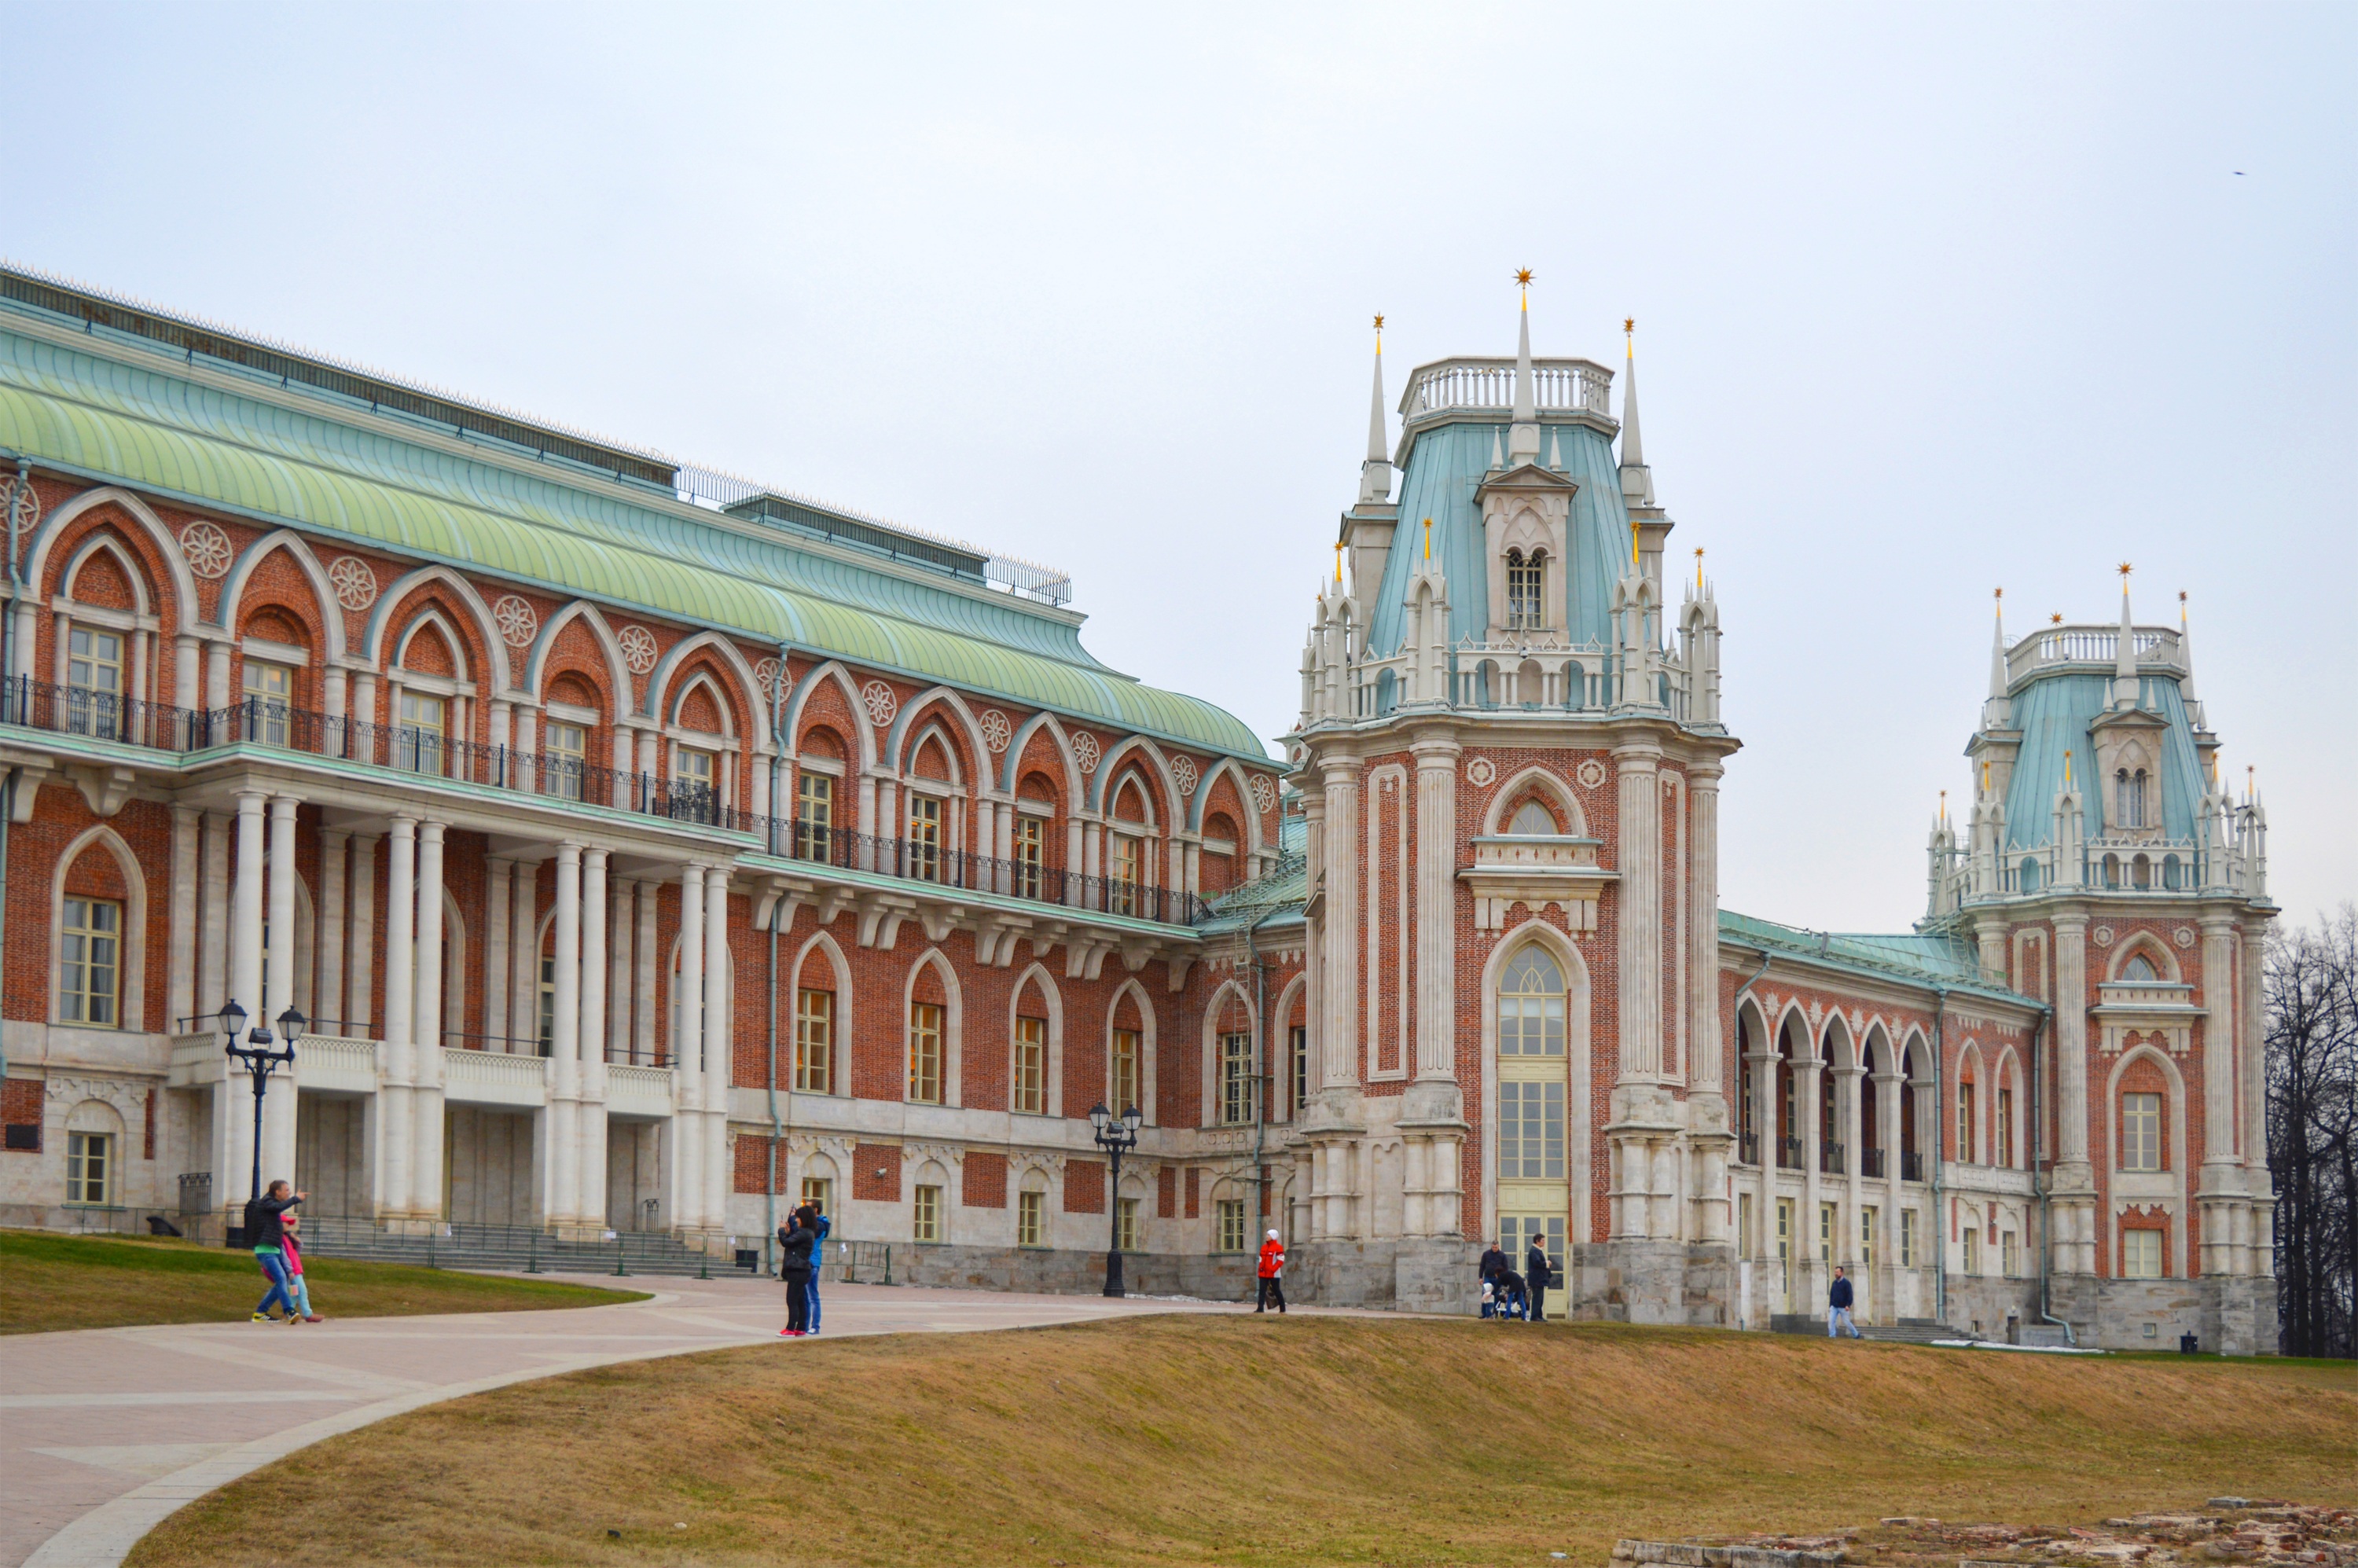
architecture, building, palace, monument, castle, landmark, facade, residence, tourism, gothic, history, moscow, tourist attraction, imperial, estate, russia, tsaritsyno, sights, stately home, historical park, catherine palace, gothic castle